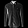
Label: Shirt